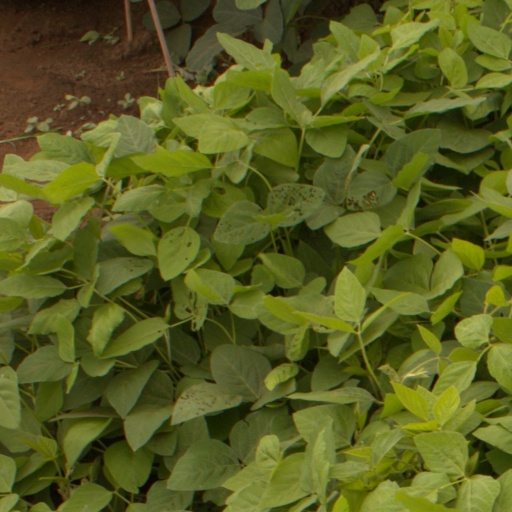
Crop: soybean